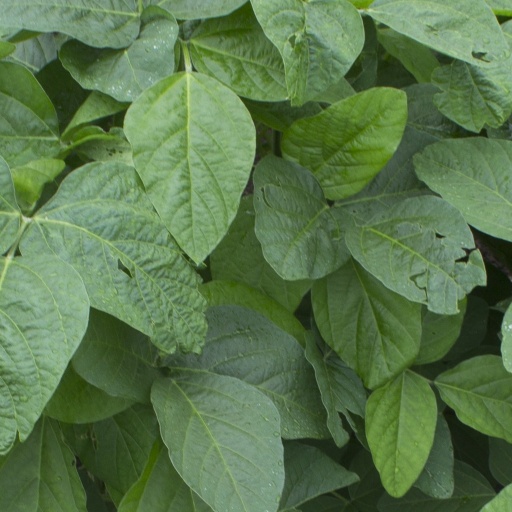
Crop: soybean